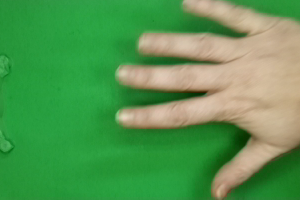
Label: paper